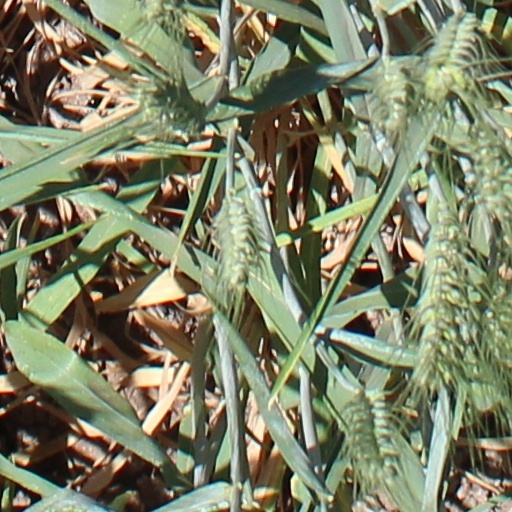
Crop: wheat